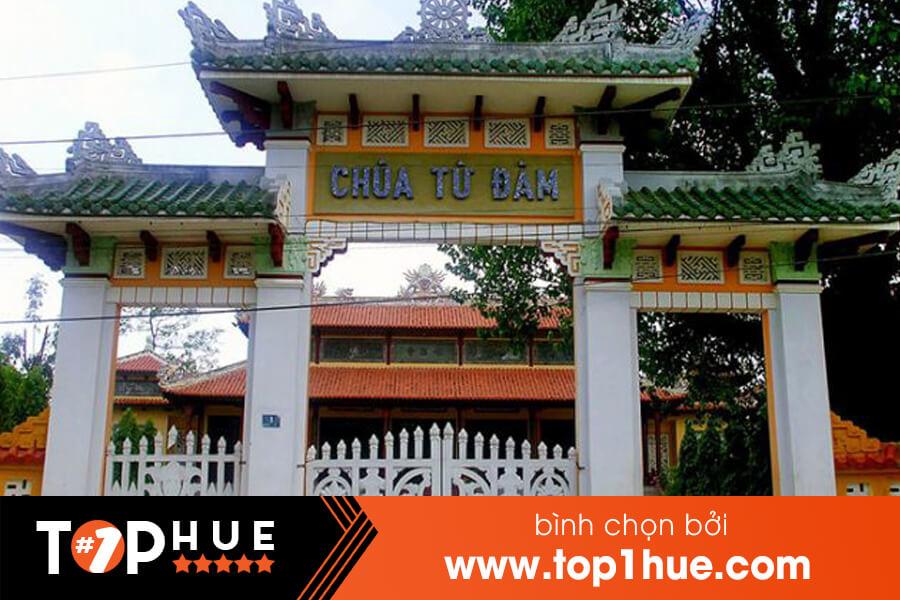
đây là khung cảnh xuất hiện ở trước một ngôi chùa